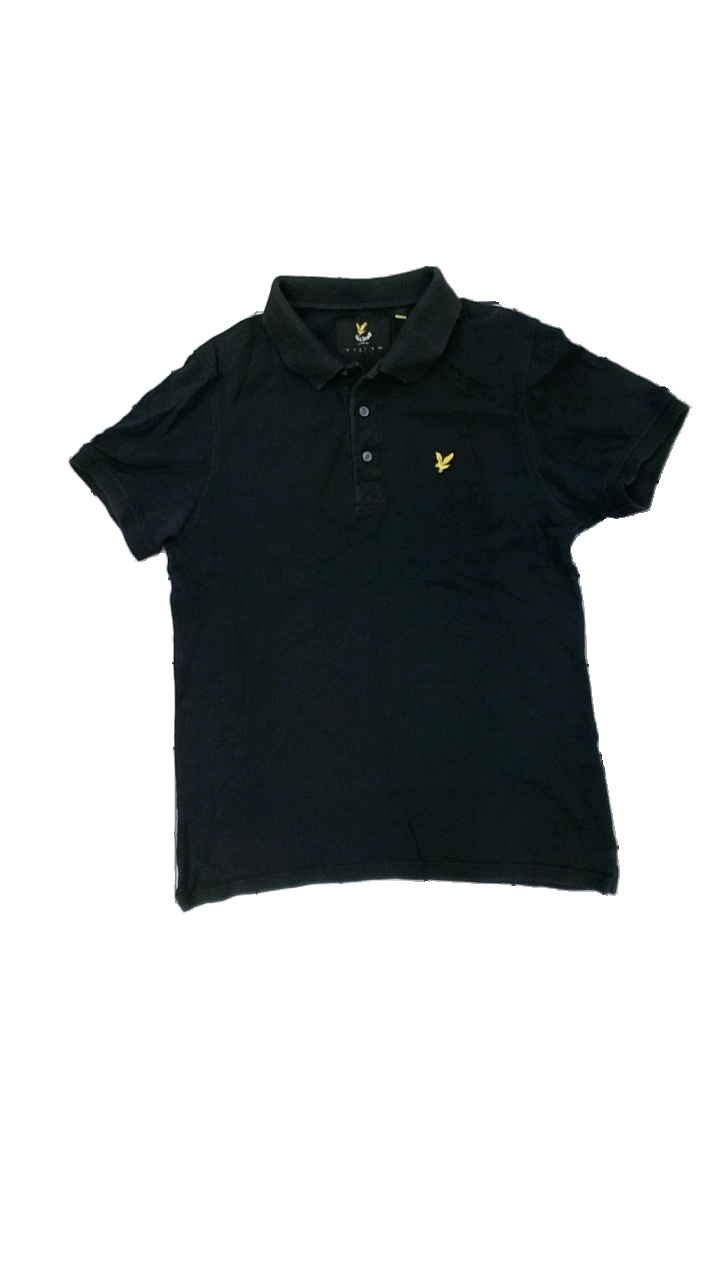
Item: Top (Men)
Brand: Lyle & Scott
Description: svart pike med logga fram, fläckar i armhåla och krage
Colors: Yellow, Black
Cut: Regular
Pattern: Logo print
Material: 100% cotton
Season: All
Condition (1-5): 2
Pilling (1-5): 5
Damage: fläckar krage
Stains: Major
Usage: Export
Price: <50